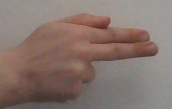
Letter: ghain